350

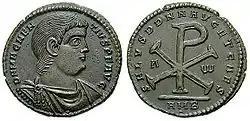
Magnus Magnentius

Year 350 (CCCL) was a common year starting on Monday of the Julian calendar. At the time, it was known as the Year of the Consulship of Sergius and Nigrinianus (or, less frequently, year 1103 "Ab urbe condita"). The denomination 350 for this year has been used since the early medieval period, when the Anno Domini calendar era became the prevalent method in Europe for naming years.